Belair (airline)

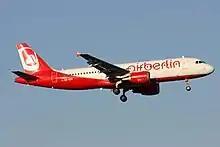
A Belair Airbus A320-200 in the Air Berlin livery, only to be distinguished by the Swiss registry

After consulting Migros (its parent company), Hotelplan founded a new charter airline named Belair and transferred their Boeing 757s to it. It entered into the commercial register on 16 October 2001. The minor name change meant it was possible to repaint the two Migros-owned Boeing 757s with very little effort. 120 Balair employees were employed by the new company.